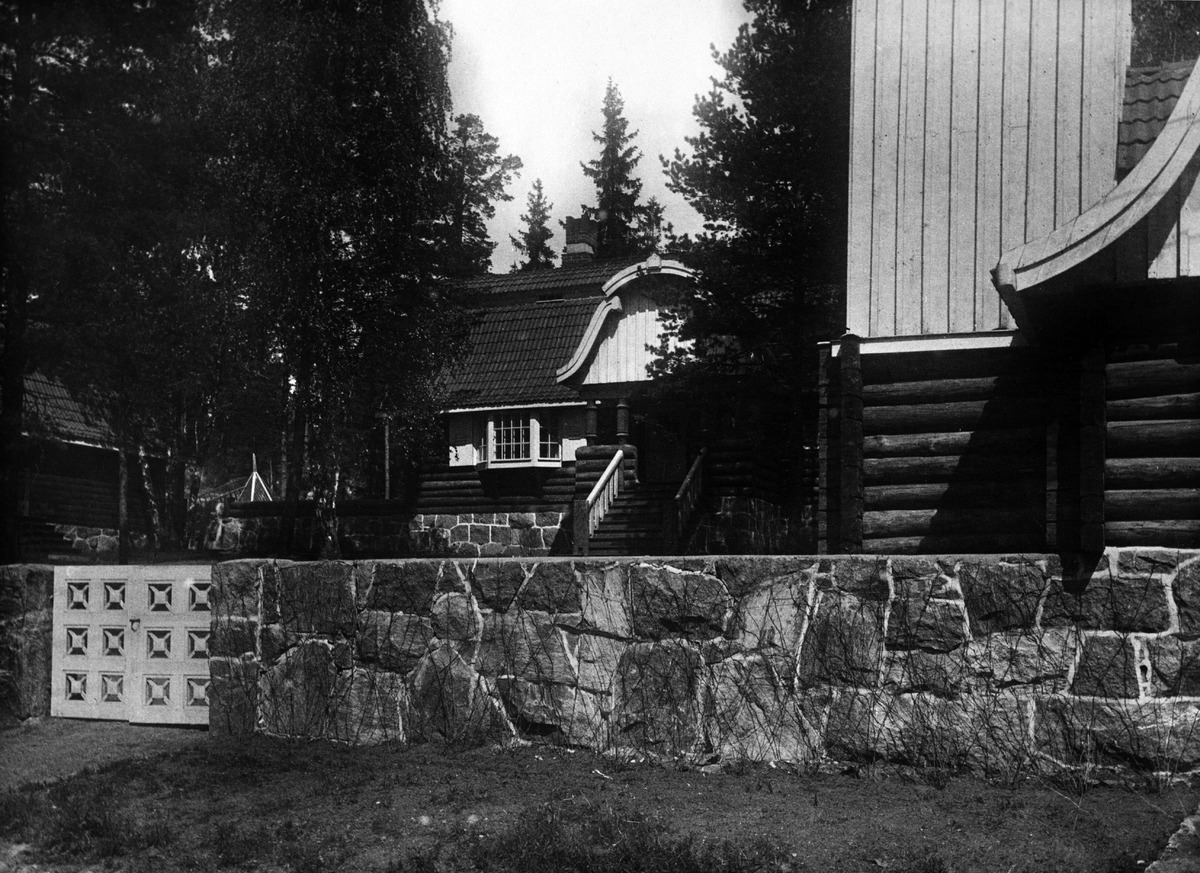
Kulosaaren huvilayhdyskunnan huoltorakennuksia: puhelinkeskus(?) ja oik
sisällön kuvaus: Kulosaaren huvilayhdyskunnan huoltorakennuksia: puhelinkeskus(?) ja oik. paloasema. Rakennukset valmistuivat 1915, ne oli piirtänyt arkkitehti Lars Sonck. Kulosaarentie (=Kulosaarentie 44). mustavalkoinen
Ajankohta: kuvausaika 1910 -luku, loppupuoli ?
Paikka: Suomi, Uusimaa, Helsinki, Kulosaari Helsinki, Kulosaarentie 44
Aiheet: AB Brändö Villastad, puurakennukset, hirsirakennukset, puhelinkeskukset, erkkerit, ikkunaluukut, paloasemat, katot, katteet, tiilikatteet, sisäänkäynnit, koristelu, puuleikkaus, portaat, kuistit, kivijalat, arkkitehtuuri, pihat, kiviaidat, portit